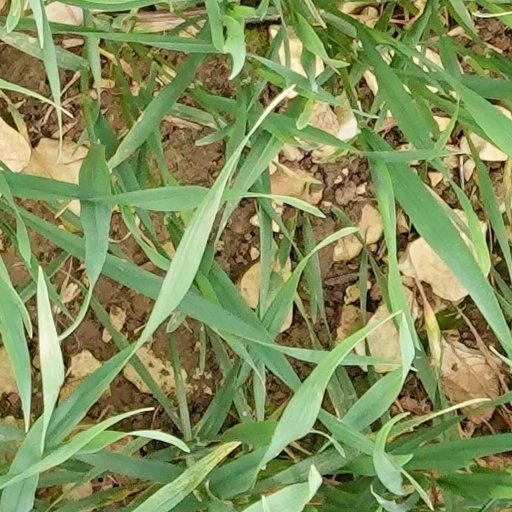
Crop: wheat